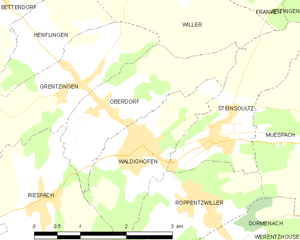
Carte des communes françaises